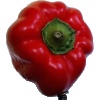
Label: Pepper Red 1